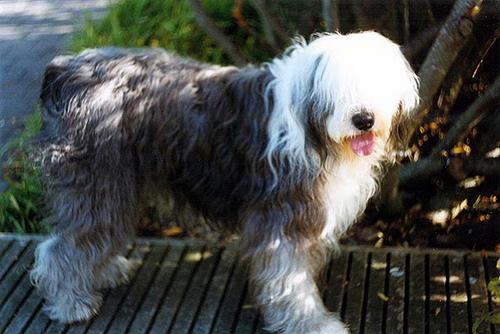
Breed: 257-n000108-Old_English_sheepdog